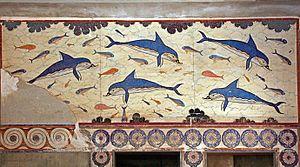
Dauphins de Knossos
Cnossos ou Knossos est un site archéologique crétois de l'âge du bronze en Europe, situé à 5 km au sud-est d'Héraklion, à l'ouest du fleuve Kairatos. Son aspect et sa taille en font un endroit capable de recevoir un demi-million de visiteurs par an. Un projet de restructuration a été annoncé par les autorités archéologiques grecques en juillet 2012.
L’histoire de l'Europe, et surtout de l’Europe méridionale, est une des parties les mieux documentées, étudiées et connues de l’histoire mondiale, pour quatre raisons :
L'Enlèvement d'Europe est un tableau de Valentin Serov peint en 1910, un an avant sa mort, et qui a été réalisé selon diverses versions par son auteur.